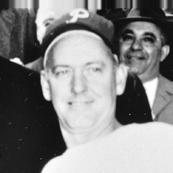
Age: 41